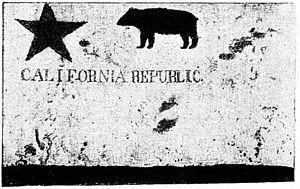
Le drapeau de la Californie est le drapeau officiel de l'État de Californie des États-Unis.